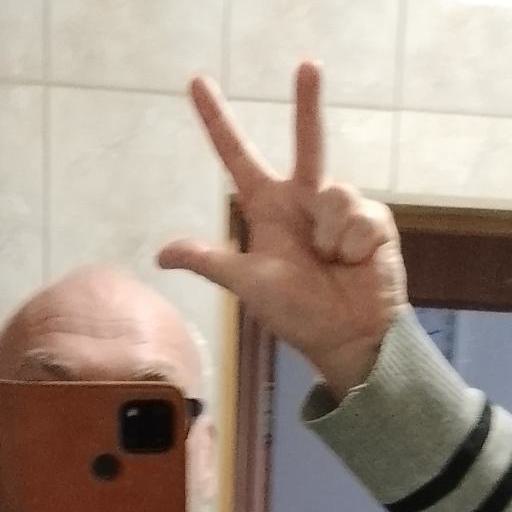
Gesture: three2